Georgia–Russia relations

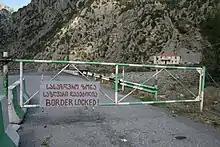
The Georgia–Russia border zone at Upper Lars has been closed since 2006

Speaking in a 2006 interview with a Russian newspaper, Georgian Foreign Minister Gela Bezhuashvili said that Georgia would try to create channels for "direct dialogue" with Abkhazia and South Ossetia alongside existing negotiating formats. "Russia has lost its role as a mediator in the Georgian–Abkhazian conflict; Georgians are not Russian people" according to Bezhuashvili. He also said that UN monitoring of the Kodori Gorge, which was suspended three years earlier, could resume within "two or three weeks" once security has been established. The following is the text of the interview published by "Vremya Novostey" on August 4: